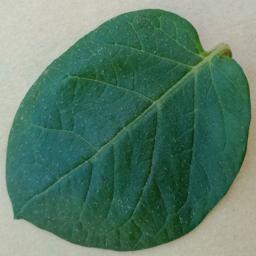
Etiqueta: Sana